Monster High: Fright On!

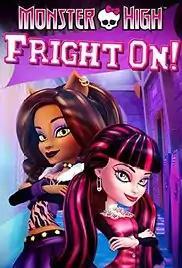
Promotional artwork

Monster High: Fright On! is a 2011 2D-animated fantasy comedy children's television film special that aired on Nickelodeon in the United States on October 30, 2011.